Wingohocking Creek

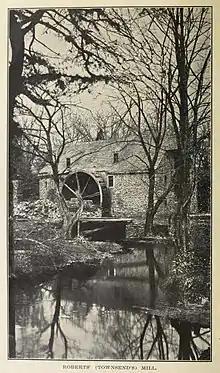
Roberts' Mill, circa 1870. Roberts' Mill (built 1680s, demolished 1873), was on Mill Creek, at Church Lane.

Wingohocking Creek was once a major tributary of another Philadelphia, Pennsylvania stream, Frankford Creek, which flows into the Delaware River. Frankford Creek was formed by the confluence of Wingohocking Creek and Tacony Creek (sections of which, in Montgomery County, Pennsylvania, are also called Tookany Creek). Since Wingohocking Creek is now obliterated, having been piped underground in the late 19th century, it can be confusing to look at a modern map, which shows Tacony Creek suddenly changing names "in the middle of the stream," so to speak, and becoming Frankford Creek. The point at which the name changes is near the present intersection of I and Ramona Streets, where the Wingohocking once joined the Tacony to form the Frankford Creek. What was once a major stream and the site of many mills and factories has been completely wiped off the map—all but the city's sewer maps, that is. The outlet of the Wingohocking Sewer is the largest in the Philadelphia sewer system, about high. It is visible from various points in the Juniata neighborhood and the adjoining golf course.